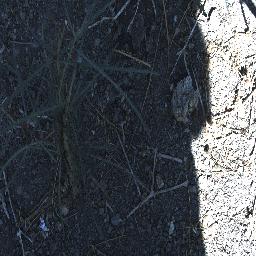
Label: parkinsonia